Battle of Burki

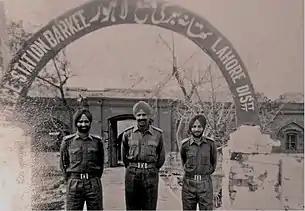
Officers of "4th Sikh Regiment" posing outside a captured Pakistani police station in Burki, Lahore District.

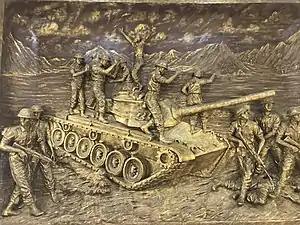
Sculpture depicting action during the Indo-Pakistani War

India began their advance from Khalra under Major-General Har Krishan Sibal and tank operations under Lieutenant-Colonel Anant Singh with a village called Jahman being the first major Pakistani outpost to fall. Pakistani troops pulled back towards the next major town, which was Burki, leaving small pockets of resistance at each village to slow down Indian advance.